House at 526 Prospect Street

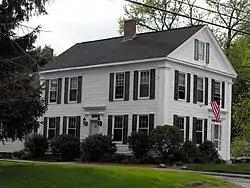

The house at 526 Prospect Street in Methuen, Massachusetts is a well preserved Greek Revival house built about 1840. It is located near the city's historic early center, and was probably first occupied by farmers. The property was listed on the National Register of Historic Places in 1984.